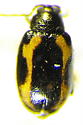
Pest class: striped_flea_beetle